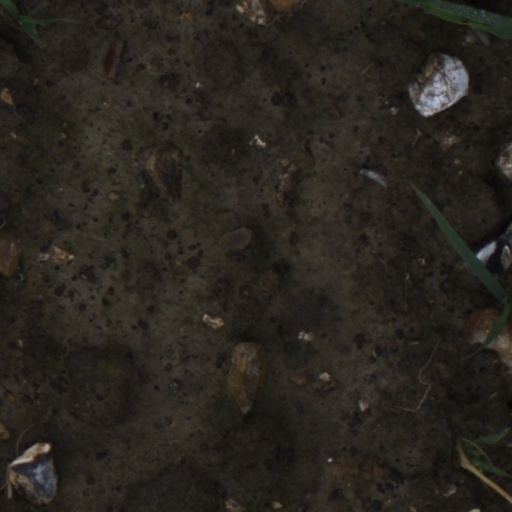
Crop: wheat